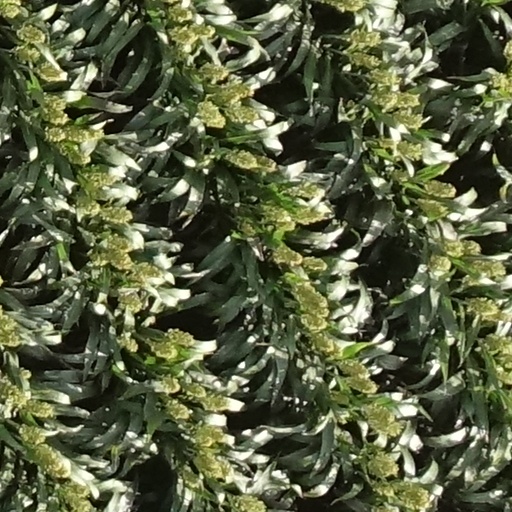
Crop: sorghum